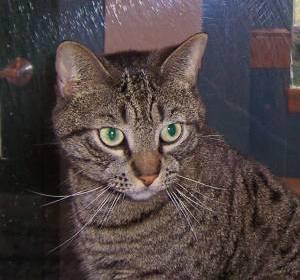
cat